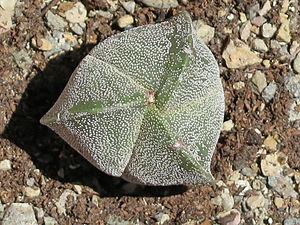
Astrophytum myriostigma est une espèce de plantes du genre Astrophytum et de la famille des Cactaceae. Elle est originaire des hauts plateaux du Mexique nord-est et central.